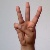
The image shows a hand gesture representing the letter 'W' in Indian Sign Language.